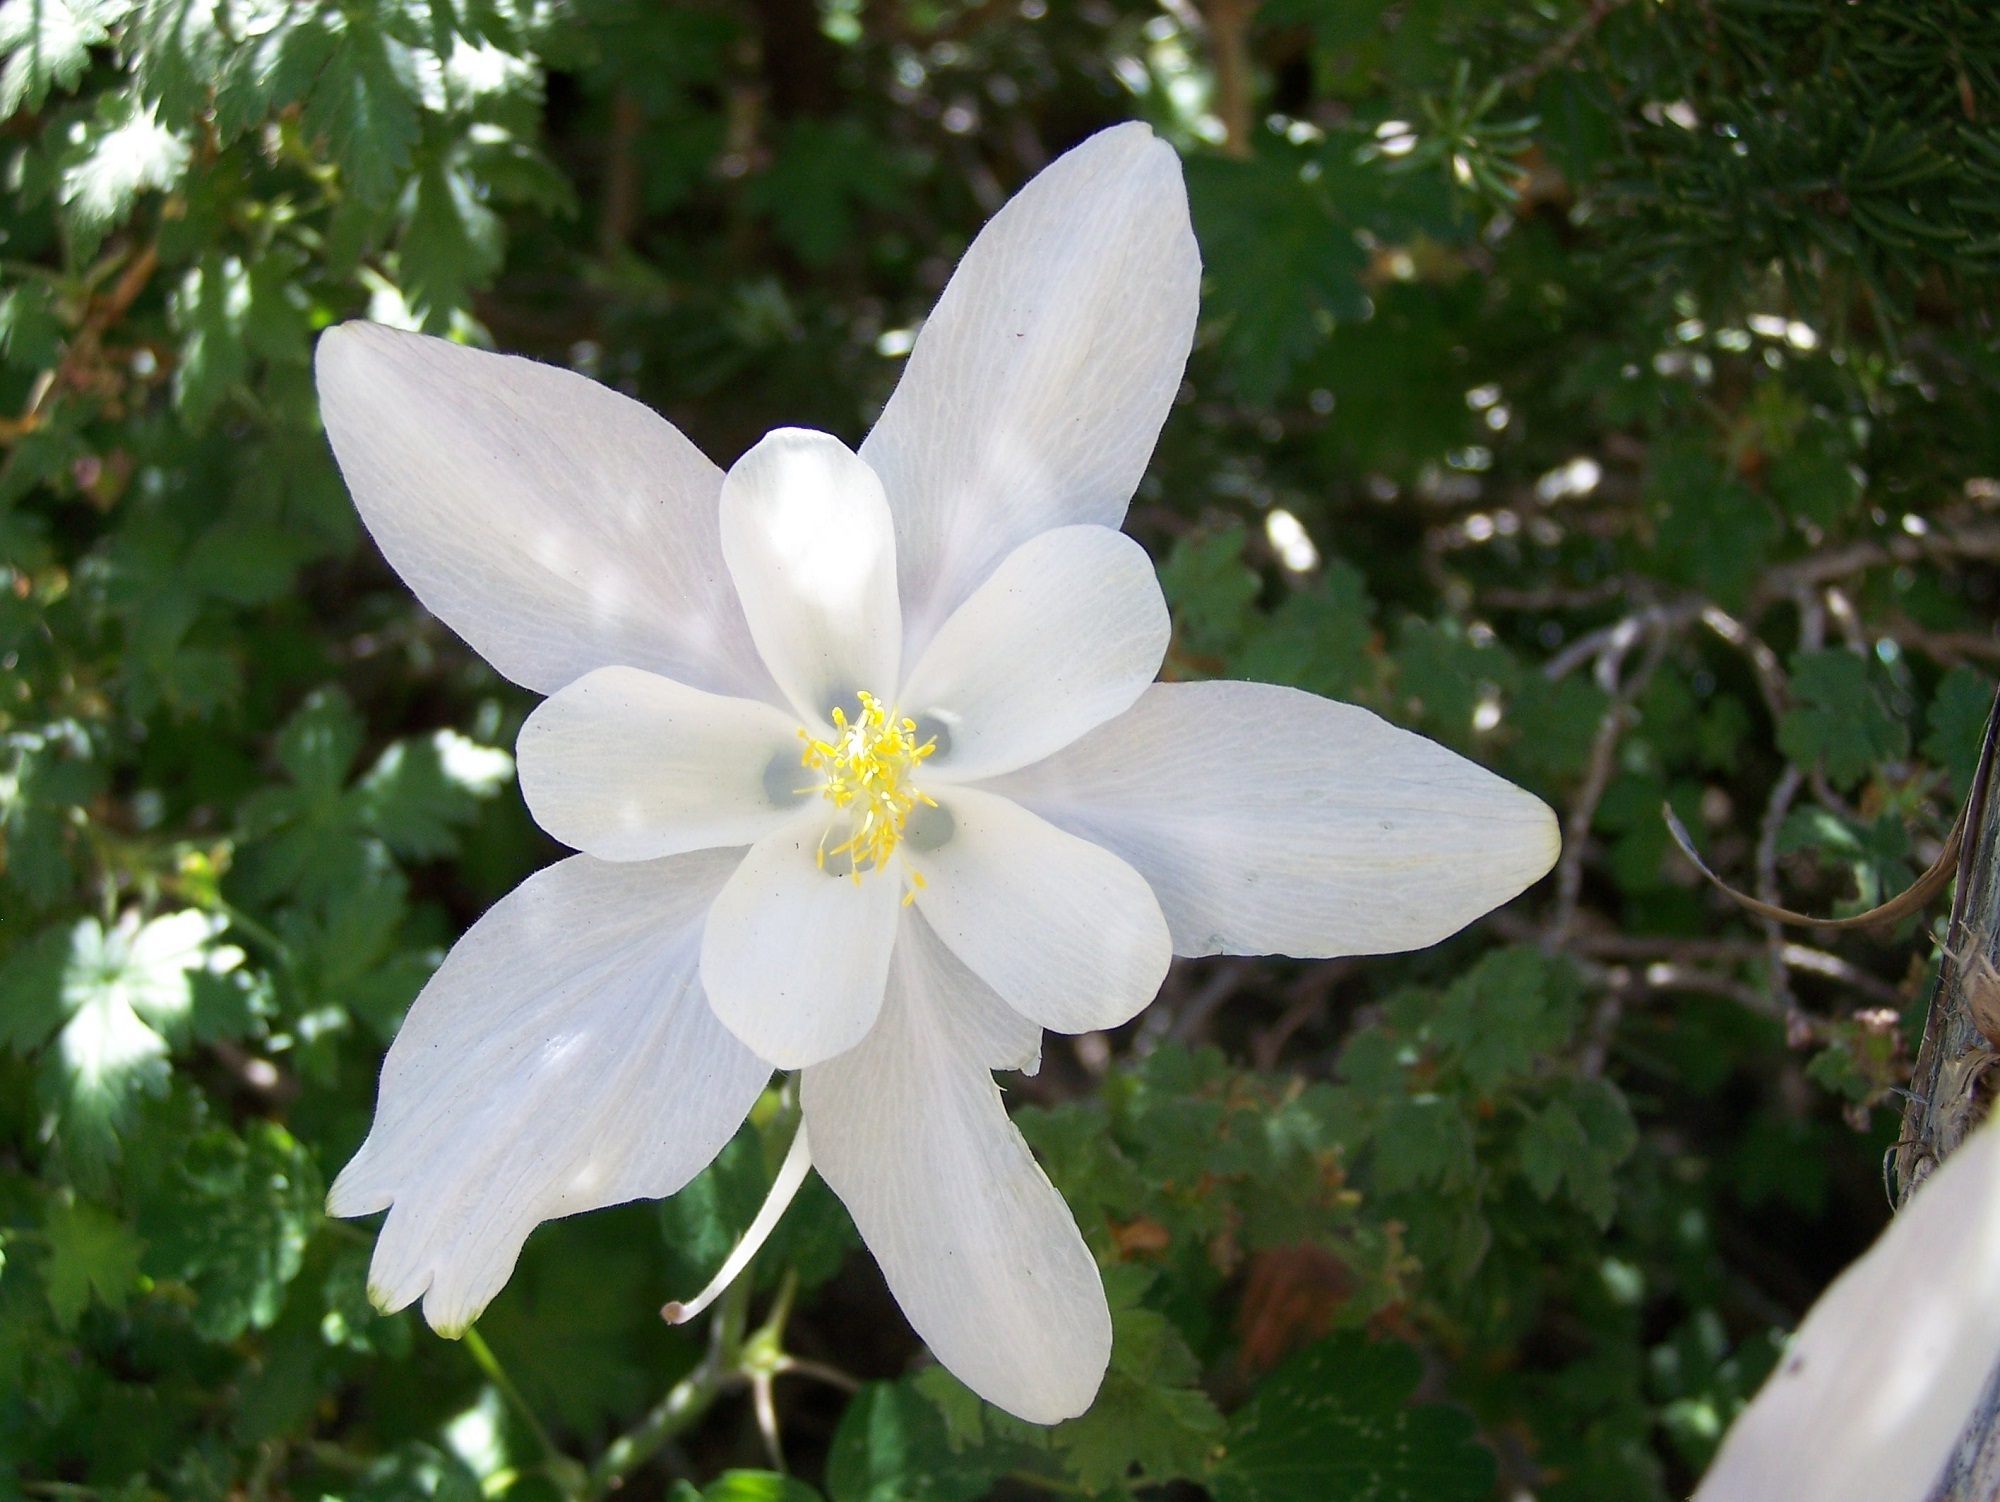
nature, blossom, plant, flower, petal, bloom, floral, macro, usa, botany, blooming, flora, perennial, botanical, wildflower, petals, utah, herbaceous, jasmine, flowering plant, land plant, colorado blue columbine, rocky mountain columbine, cedar breaks national monument, aquilegia caerulea